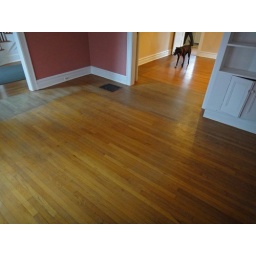
Living room and dining room floors before refinishing. That little black dog is trying to sneak in the picture.